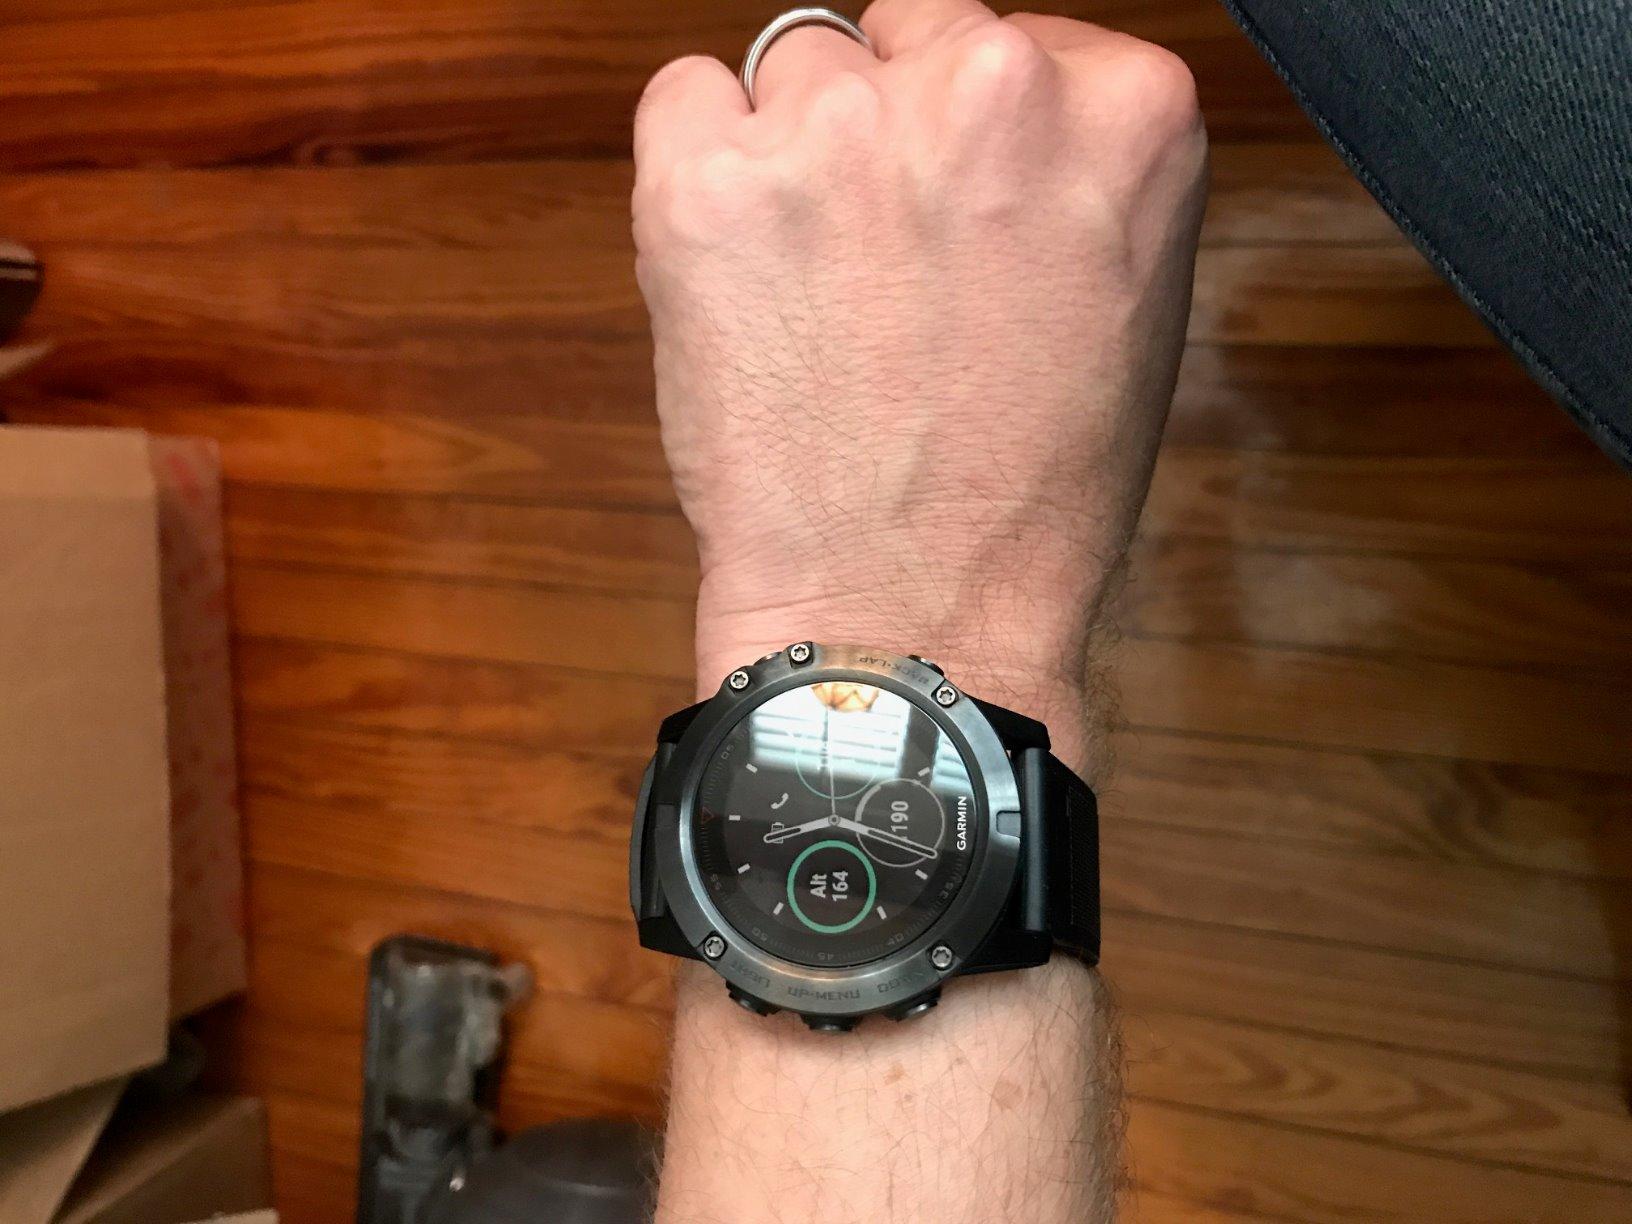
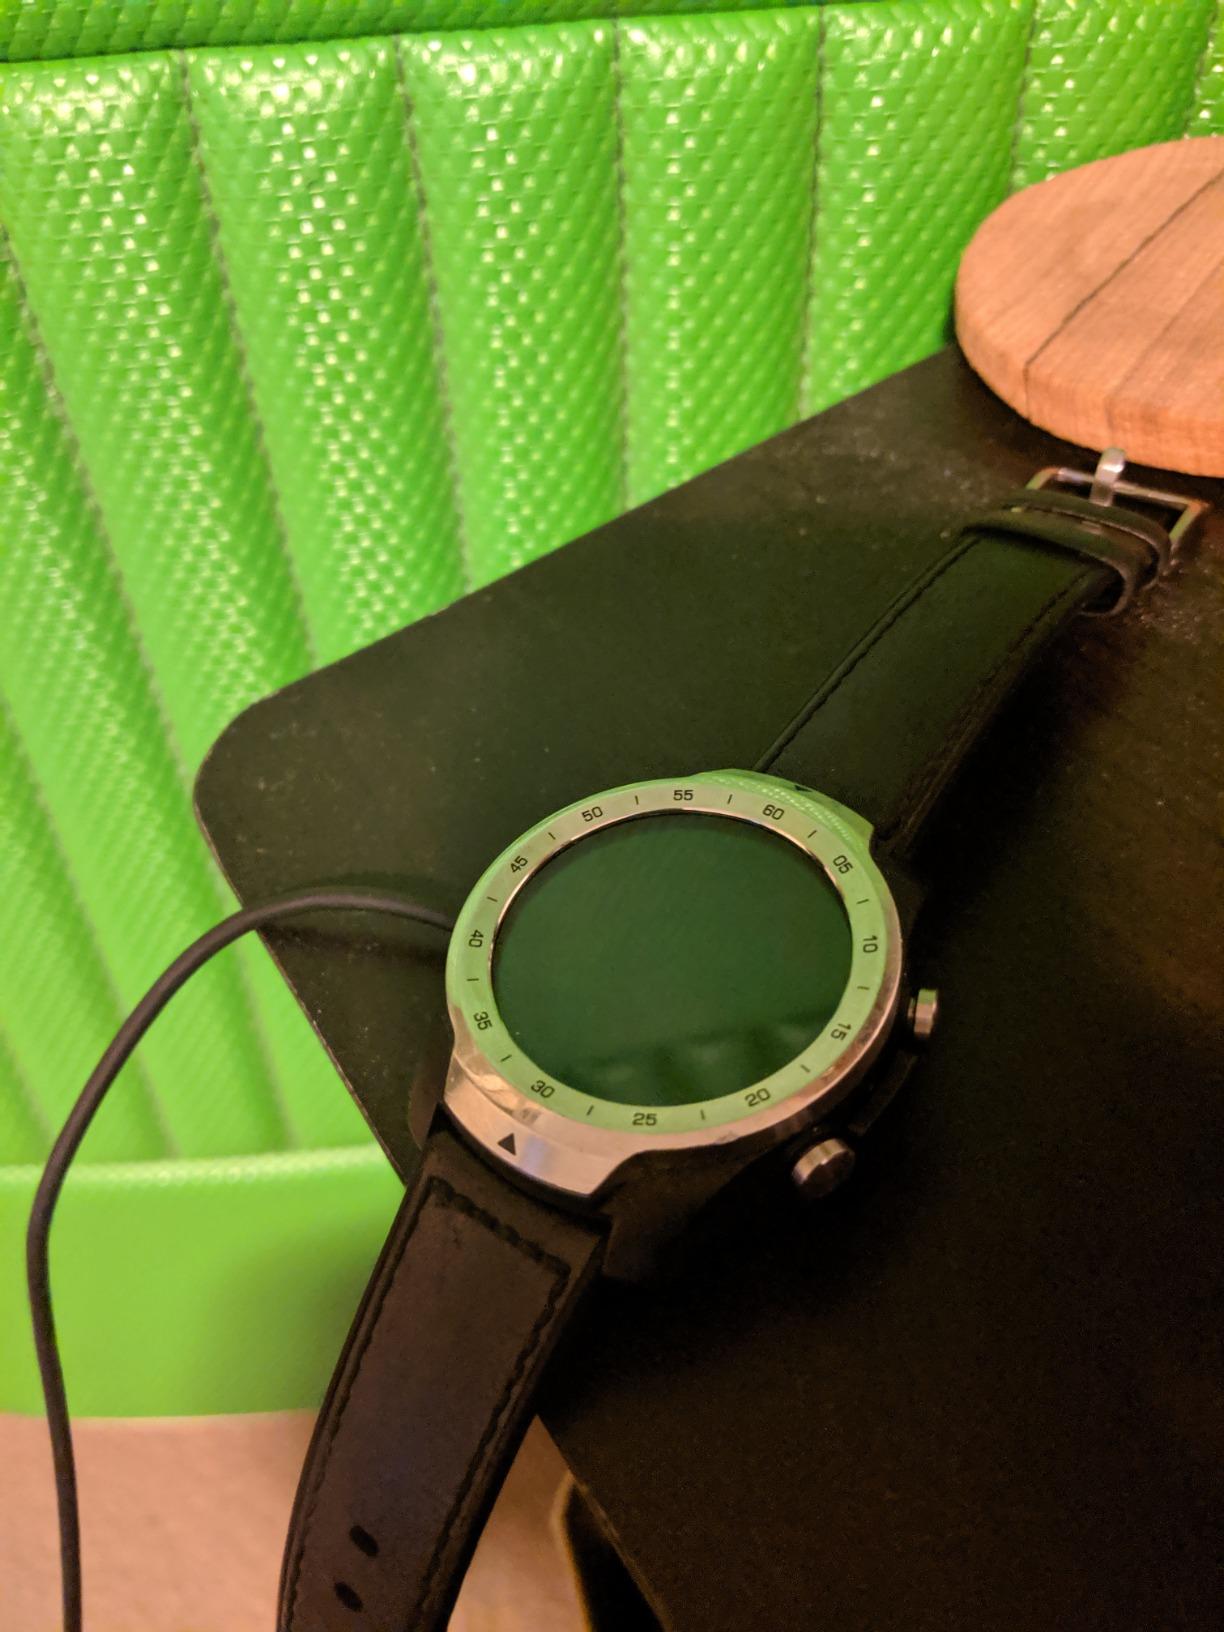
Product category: smartwatch
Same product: no